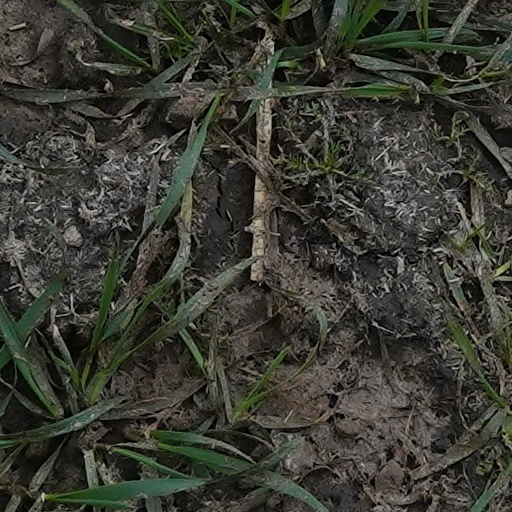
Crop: wheat